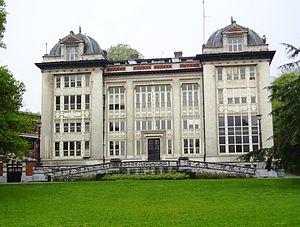
Parc Léopold, Bruxelles - Lycée Jacqmain, ancien institut de physiologie
Les congrès Solvay sont des conférences scientifiques en physique et en chimie qui se sont tenues depuis 1911. Au début du XXᵉ siècle, ces conseils, réunissant les plus grands scientifiques de l'époque, permirent des avancées importantes en mécanique quantique. Ils furent organisés grâce au mécénat d'Ernest Solvay, un chimiste et industriel belge.
Le parc Léopold est un site bruxellois constitué d'un espace public et de bâtiments historiques. Il est situé dans la vallée du Maelbeek, en bordure de la commune d’Etterbeek, au pied du quartier européen et du Muséum des sciences naturelles de Belgique.